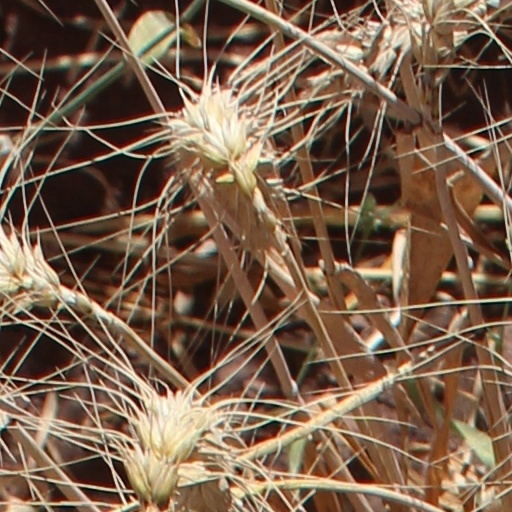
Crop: wheat